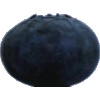
Label: blueberry